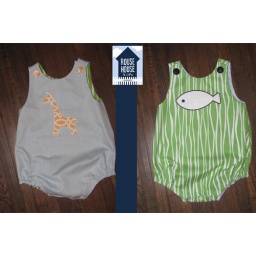
Rouse House Kids - Will (Bubble) in Lgt. Blue pique and green stripe cotton with giraffe and fish appliques